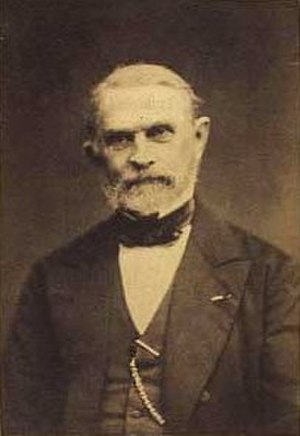
Frederik Schlegel
"Johan Frederik ""Fritz"" Schlegel var en dansk advokat og embedsmand, borgmester i København, borgerrepræsentant og gehejmekonferensråd.